My Three Sons

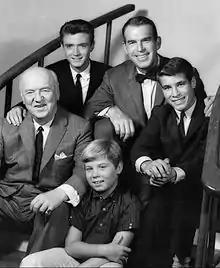
The ABC cast of "My Three Sons", with William Frawley, 1962. Clockwise from left: William Frawley as Bub, Tim Considine as Mike, Fred MacMurray as Steve, Don Grady as Robbie, and Stanley Livingston as Chip.

The show began on ABC in black-and-white. The first season, consisting of 36 episodes, was directed in its entirety by Peter Tewksbury, the Emmy-winning director of "Father Knows Best", who produced and occasionally scripted the programs.